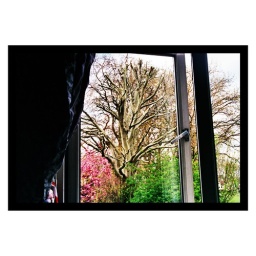
Outside my bedroom window (This photo always makes me think of the song &amp;quot;World of pain&amp;quot; by Cream)